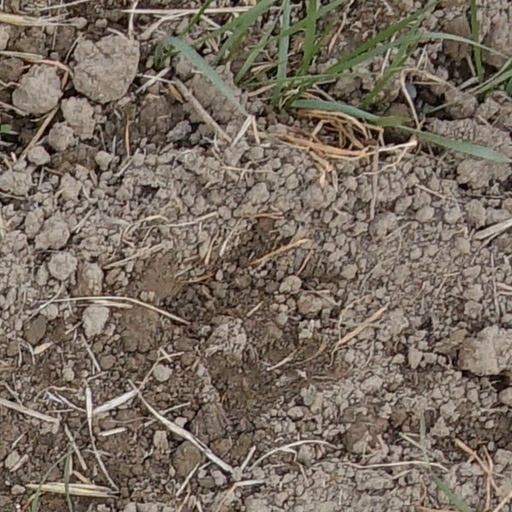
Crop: wheat